Otaihanga railway station

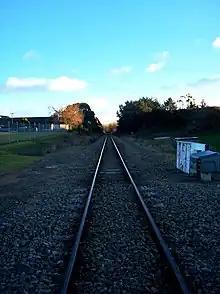
The North Island Main Trunk Railway, looking south from the Otaihanga Road level crossing. On the right is the location of a former halt; on the left is Southward Car Museum.

The station was opened on 2 August 1886. The two ends of the line met at Otaihanga on 27 October, and the last spike was driven at a public ceremony by Governor William Jervois on 3 November 1886 before more than a thousand people. The first revenue-earning train, a stock train from Longburn to Johnsonville with 355 sheep and 60 head of cattle had run on 30 October. The last spike monument is now in the carpark at Southward Car Museum.